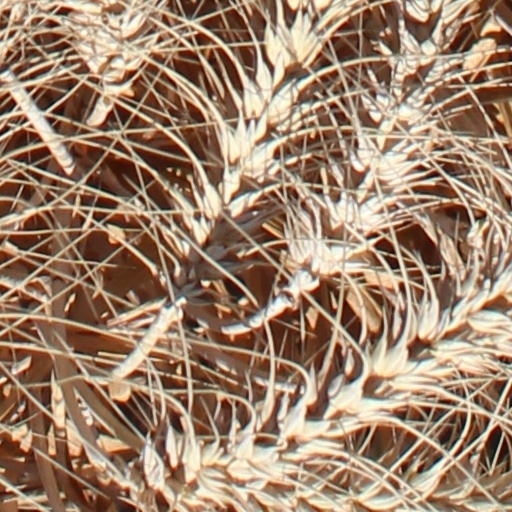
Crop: wheat